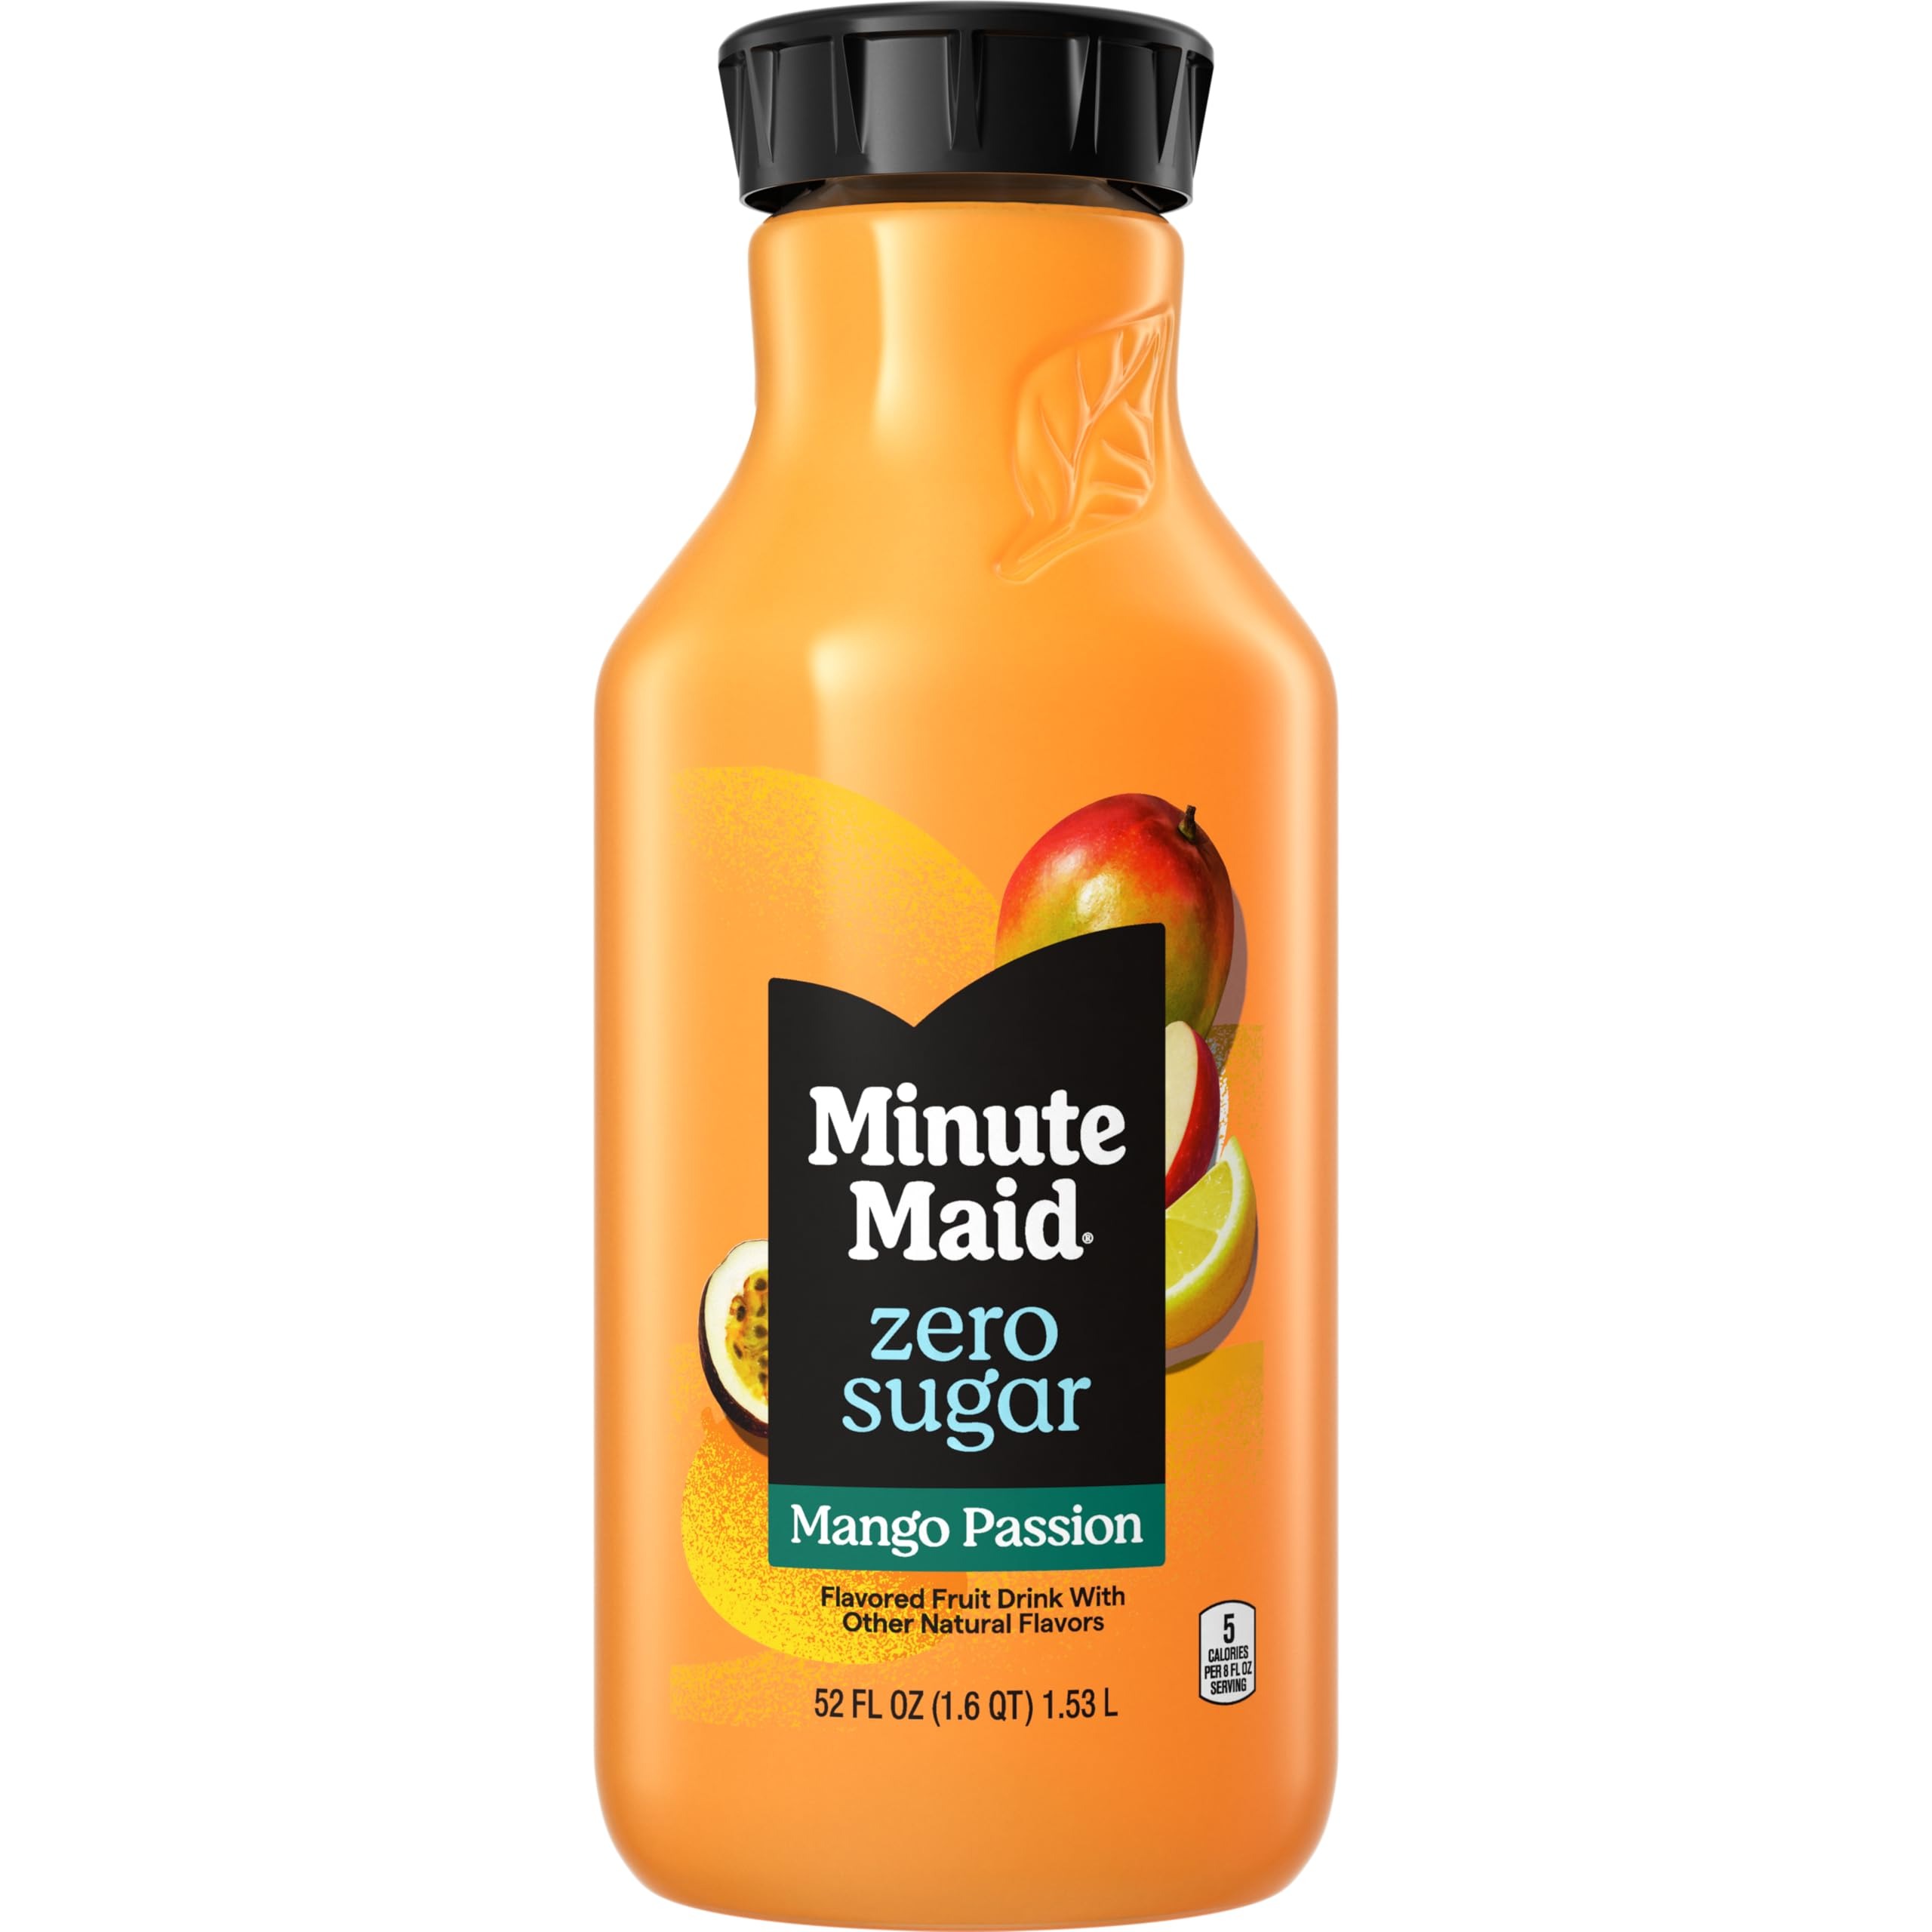
Item Name: 52oz Minute Maid Zero Sugar Mango Passion
Bullet Point 1: Enjoy a refreshing classic with Minute Maid Zero Sugar Mango Passion Fruit Flavored Drink
Bullet Point 2: Excellent source of vitamin C
Bullet Point 3: A zero sugar fruit drink with real juice and other natural flavors
Bullet Point 4: Bringing goodness to your family for 75 years
Bullet Point 5: 52 fl oz bottle, goodness you can share
Value: 52.0
Unit: Fl Oz

Price: 2.925